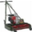
Label: lawn_mower